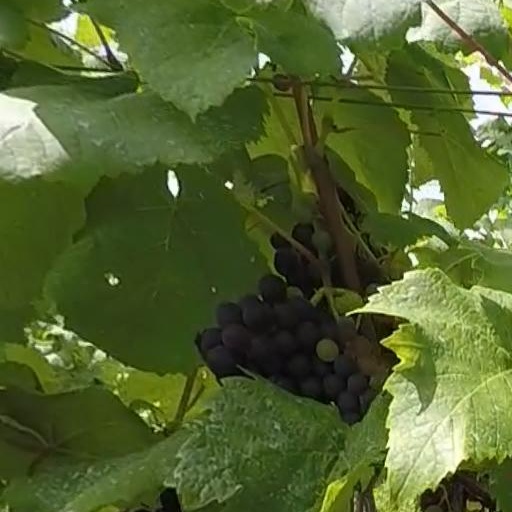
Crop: grape